Antonio Maceo monument, Havana

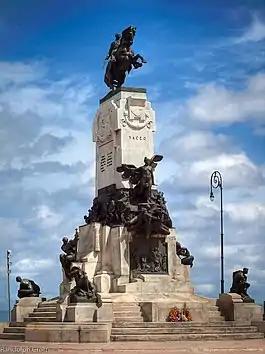
Antonio Maceo Monument

La Casa de Beneficencia, the hotel Manhattan on Calles Belascoáin and San Lazaro, by the U.S. Engineering firm of Purdy and Henderson, and the Hotel Vista Alegre also at the beginning of Calle Belascoáin, anchored a geographically important corner close to the sea of the large expanse of land known as El Barrio San Lazaro and within it and immediately to the north was the Caleta de San Lazaro. Cayo Hueso was also a part of El Barrio de San Lazaro. Cayo Hueso ("bone cay"), its name derives from its location near the Espada Cemetery. it was demolished in 1908. Among the oldest institutions in the area were the leprosy hospital (demolished in 1916), the Casa de Beneficencia orphanage (currently the Hermanos Ameijeiras hospital). Buildings in the Barrio San Lazaro that were important to the early development of the city were the Hospital de San Dionisio for the mentally insane, the "Cementerio General" known as the Campo Santo and more commonly referred to as the Espada Cemetery was the precursor to the Colon Cemetery, and a room for the treatment of the mentally ill located on the side of the Real Casa de Beneficencia on Calle Belascoáin. The monument to Antonio Maceo was located near a place previously occupied by the Batería de la Reina, (1861), located in front of the La Casa de Beneficencia y Maternidad, at the intersection of Belascoaín and San Lázaro. In 1916 the monument was placed but the park was not built, many voices were raised in a protest demanding that a greater tribute be paid to the figure of Antonio Maceo.